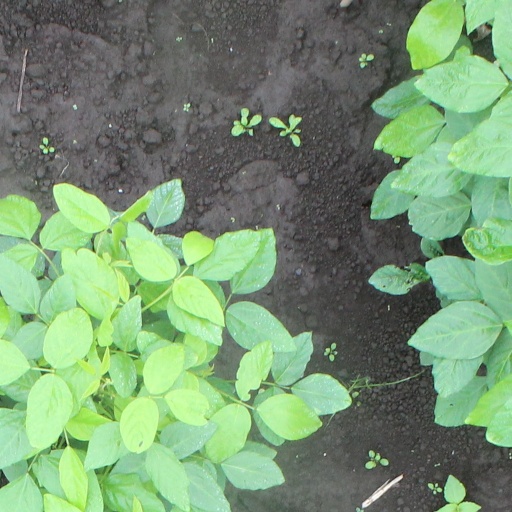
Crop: soybean